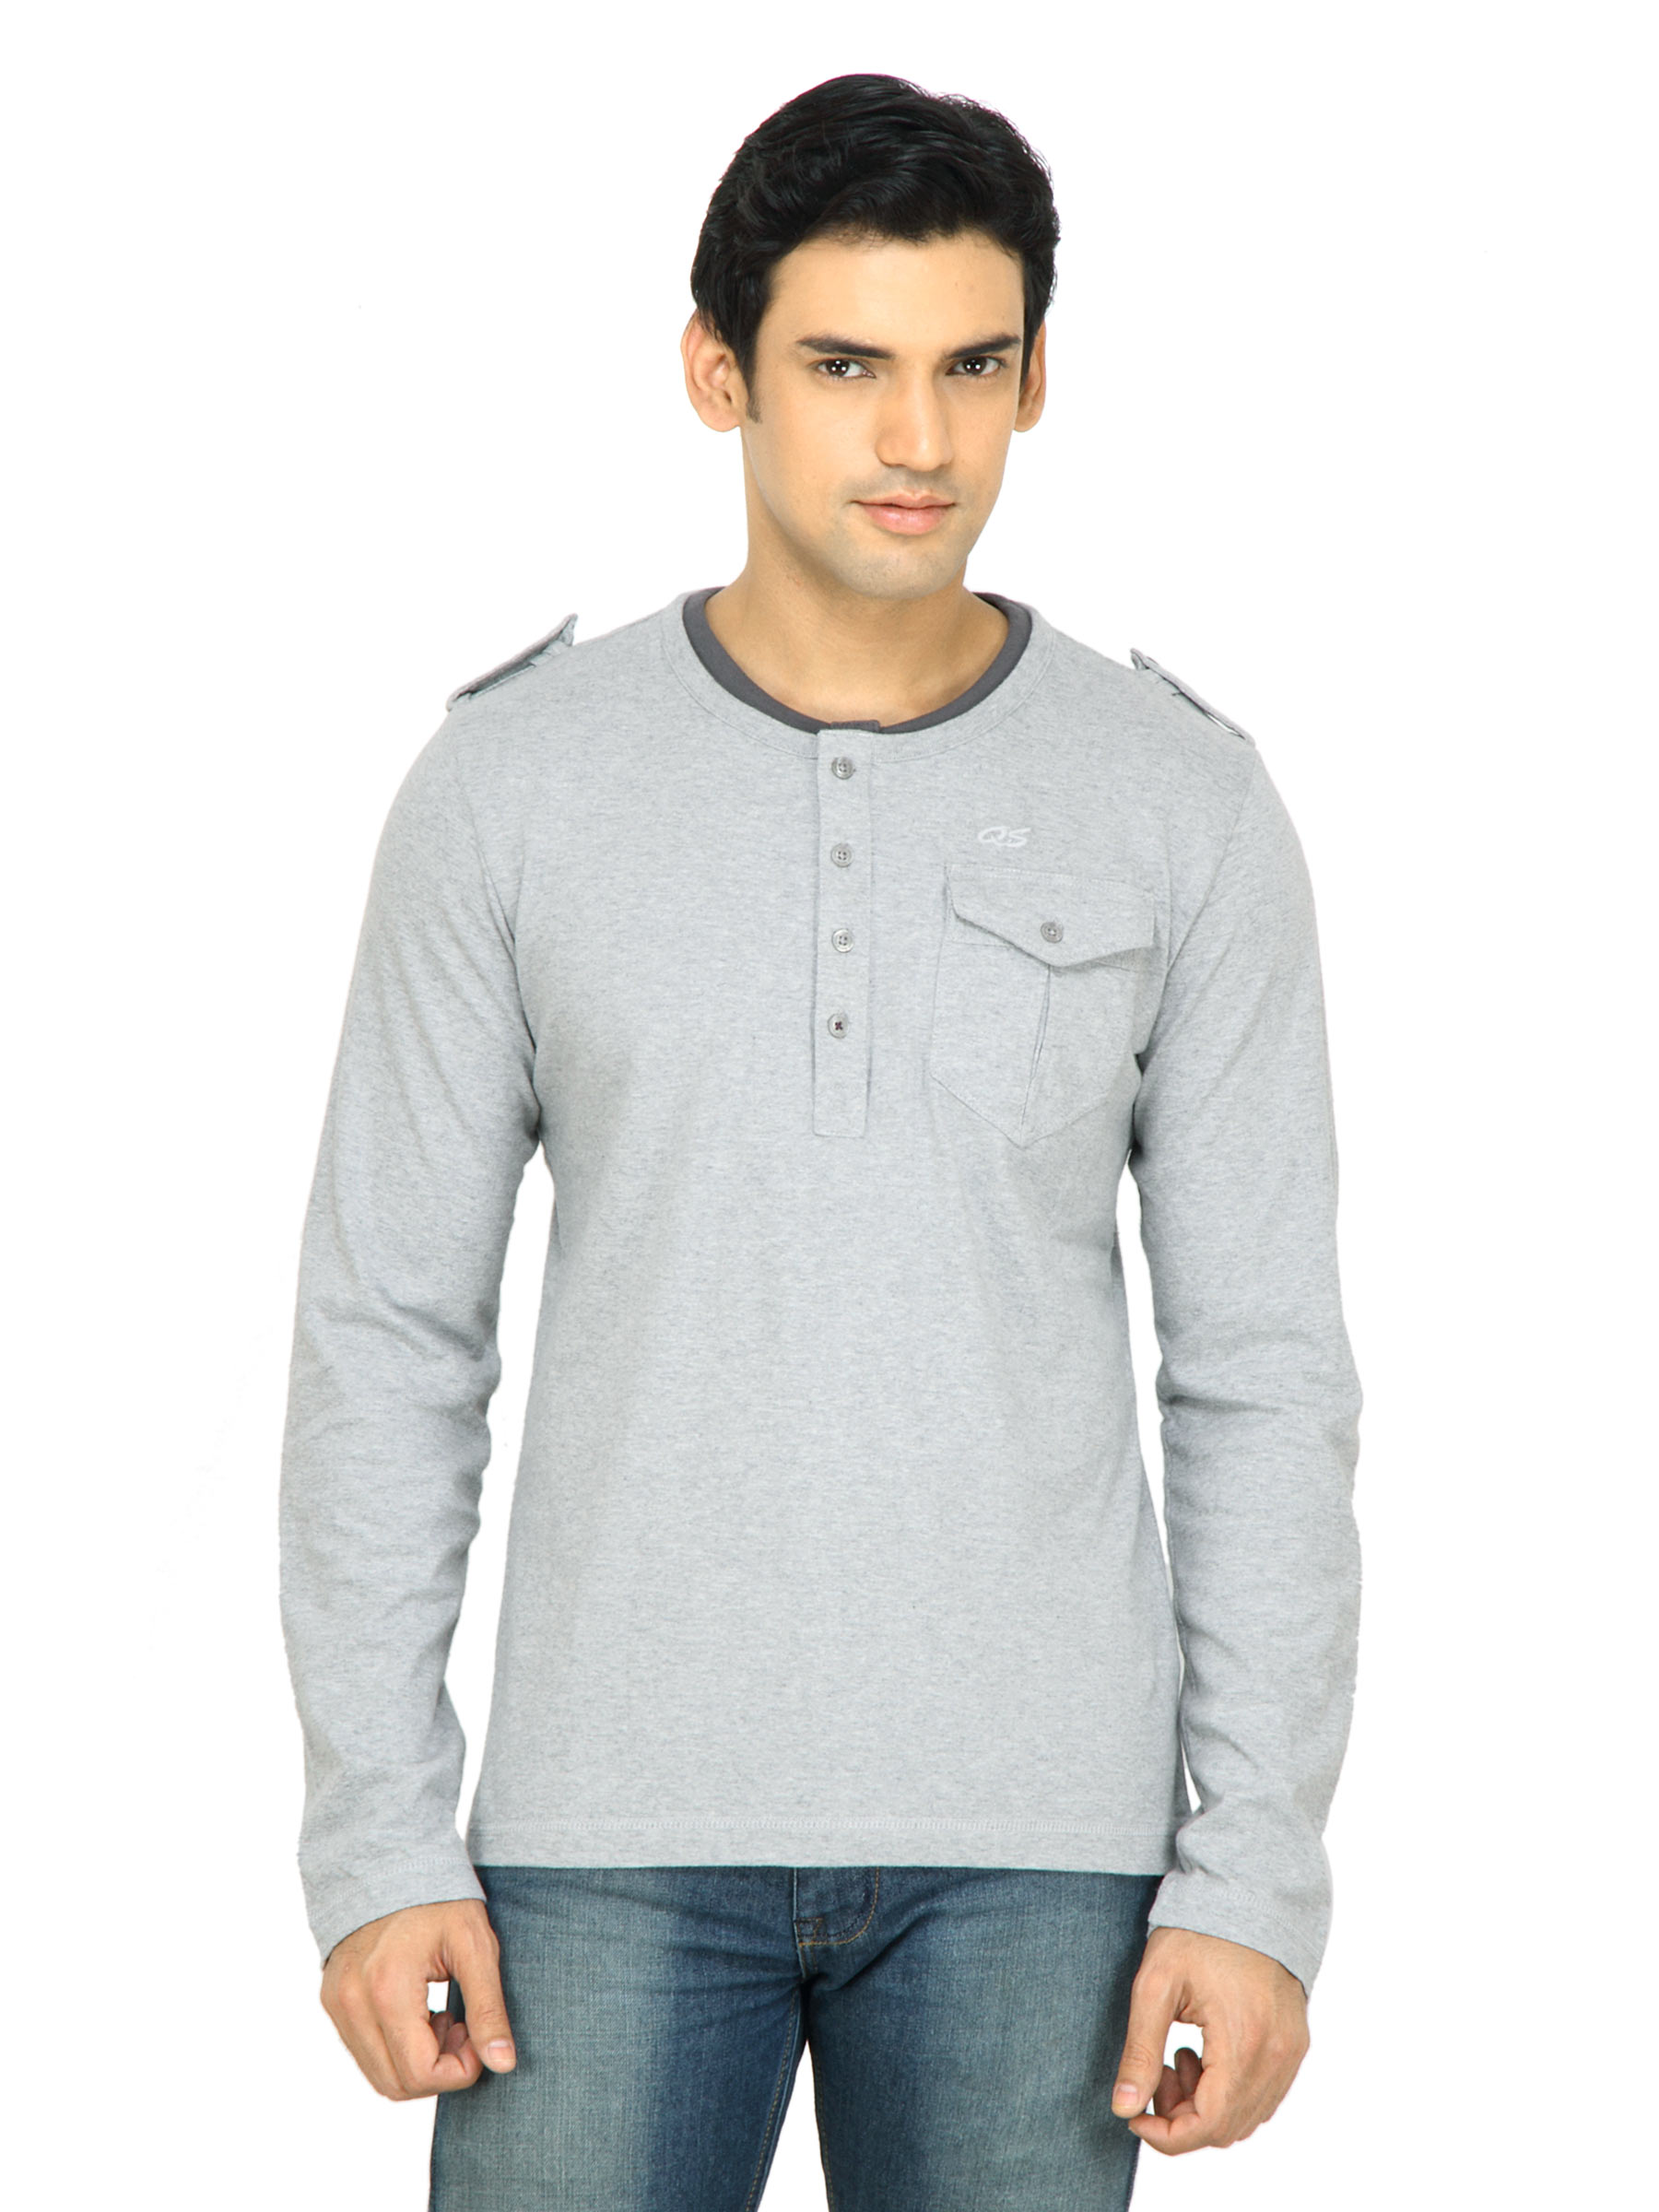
s.Oliver Men Solid Grey Tshirt
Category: Apparel / Topwear / Tshirts
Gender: Men
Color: Grey
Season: Fall 2011
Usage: Casual